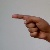
The image shows a hand gesture representing the letter 'G' in Indian Sign Language.